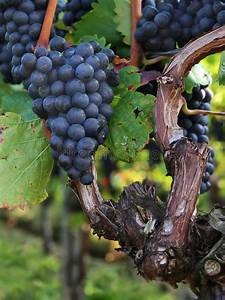
Label: grape